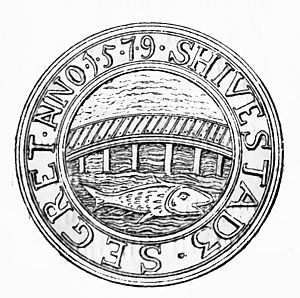
Skive Kommune / Billeder
Skive' købstadssegl
Skive Kommune er en kommune i Region Midtjylland efter Kommunalreformen i 2007. Allerede den 15. november 2005 blev kommunalbestyrelsen valgt, med venstremanden Flemming Eskildsen som formand for sammenlægningsudvalget og kommende borgmester.